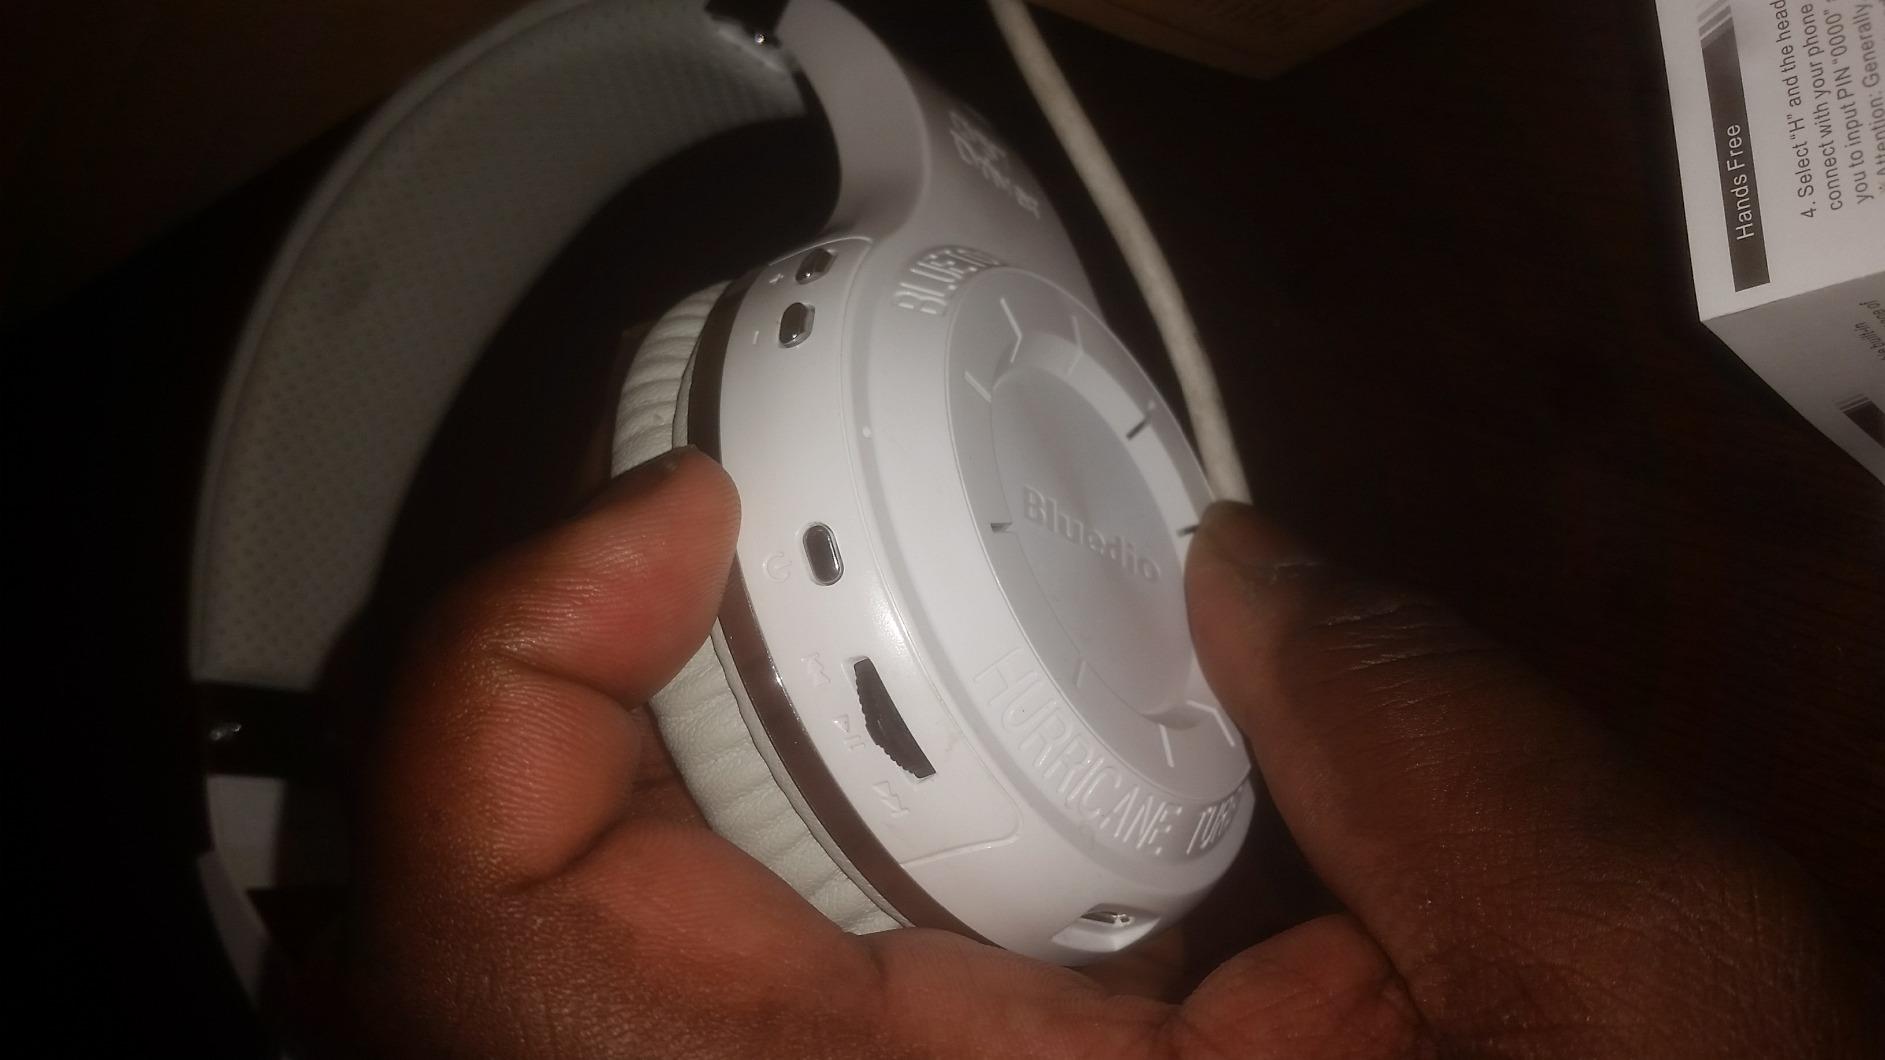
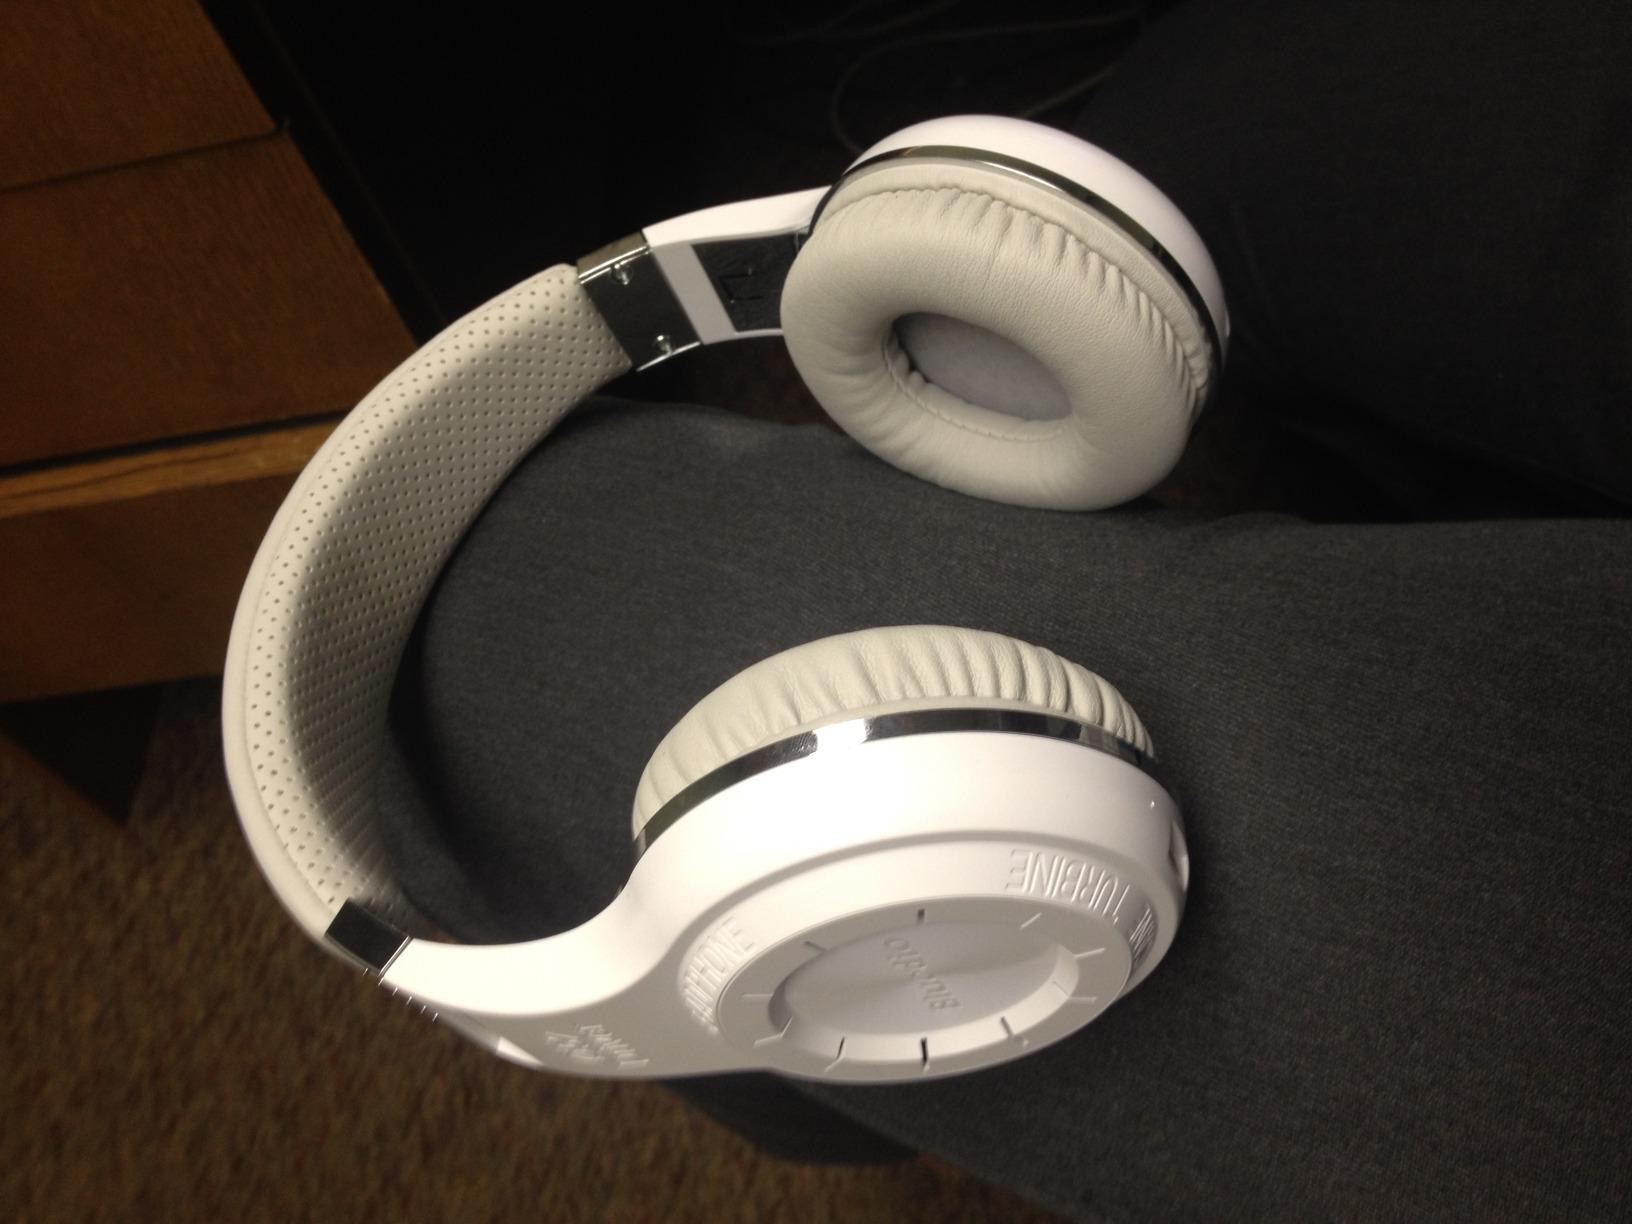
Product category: headphones
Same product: yes